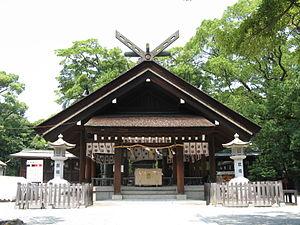
Nishi est l'un des 7 arrondissements de la ville de Sakai au Japon. Il est situé à dans l'Ouest de la ville.
Le Ōtori-taisha, aussi connu sous le nom « grand sanctuaire Ōtori », est un sanctuaire shinto situé dans l'arrondissement Nishi-ku de la ville de Sakai, préfecture d'Osaka au Japon.